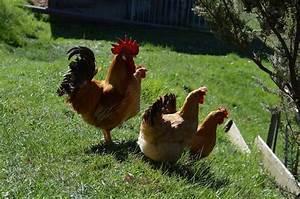
chicken